George Curzon-Howe, 2nd Earl Howe

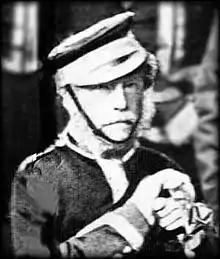
Howe in 1861 as Lt.Colonel PAOLYC

George Augustus Frederick Louis Curzon-Howe, 2nd Earl Howe (16 January 1821 – 4 February 1876), styled Viscount Curzon until 1870, was a British hereditary peer and Conservative party politician.